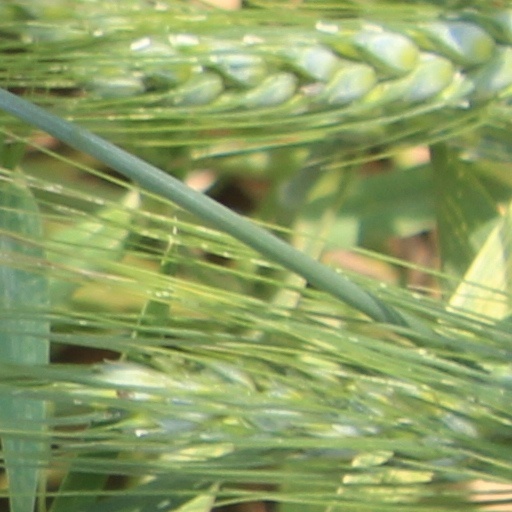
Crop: wheat